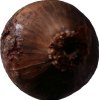
Label: red_onion